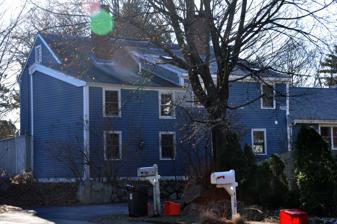
Building: Pratt House (Reading, Massachusetts)
Country: United States of America
Year built: 1809
Historic house in Massachusetts, United States United States historic place Pratt House U.S. National Register of Historic Places Show map of Massachusetts Show map of the United States Location 456 Haverhill Street, Reading, Massachusetts Coordinates 42°32′46″N 71°5′31″W / 42.54611°N 71.09194°W / 42.54611; -71.09194 Built 1809 Architectural style Georgian, Federal MPS Reading MRA NRHP reference No. 84002797 Added to NRHP July 19, 1984 The Pratt House is a historic house in Reading, Massachusetts .  The two-story wood-frame house built in 1809 and is stylistically a transitional Georgian / Federal structure.  The main portion of the house is a single room deep, and there is a two-story shed-roof extension on the rear.   The house belonged to various members of the locally prominent Pratt family, including Joseph Pratt, the first Reading shoe manufacturer to use a stitching machine. The house was listed on the National Register of Historic Places in 1984. See also National Register of Historic Places listings in Reading, Massachusetts National Register of Historic Places listings in Middlesex County, Massachusetts References